Zuzana Žirková

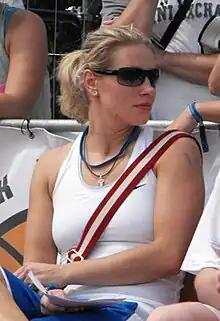

Zuzana Žirková (born June 6, 1980) is a Slovak basketball coach and former player. Over the course of her career, she was named Slovak basketball player of the year eight times.